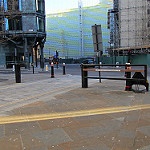
Label: street